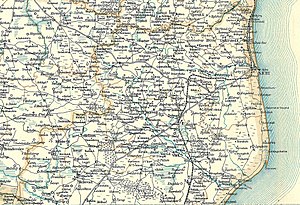
Dronninglund Herred
Dronninglund Herred omkring 1900 (sydligste del mangler)
Kort over Dronninglund Herred - Hjørring Amt (sydligste del mangler)
Dronninglund Herred var en del af det tidligere Hjørring Amt, fra 1970-2006 en del af Nordjyllands Amt, og nu af Region Nordjylland.